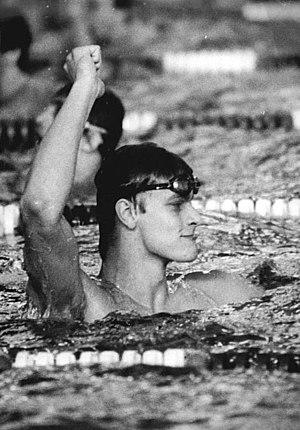
Jörg Woithe est un nageur allemand, spécialiste des épreuves de nage libre. Il a représenté la RDA avant la réunification allemande.